Edward Littleton (died 1610)

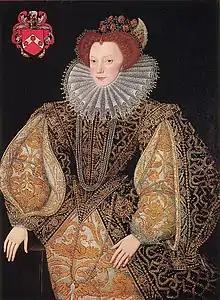
Lettice Knollys, mother of Essex, painted as Countess of Leicester. She and Sir Christopher Blount, her third husband, were an important force in the county.

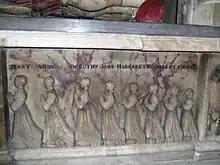
Daughters of Sir Edward Littleton and Margaret Devereux, from the double tomb in St. Michael's church, Penkridge.

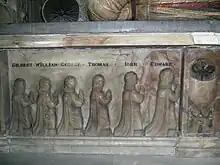
Sons of Sir Edward Littleton and Margaret Devereux, from the double tomb in St. Michael's church, Penkridge.

From the late 1580s, Edward Littleton and most of his relatives were closely allied to Robert Devereux, 2nd Earl of Essex. Even while Essex was at university, Edward Littleton, looking to the future had presented a horse to him. Edward Littleton's wife, Margaret Devereux, was a cousin of the earl. Essex regarded Staffordshire as his own county and power base. Essex's main seat, Chartley Castle, was in Staffordshire, between the county town of Stafford and Uttoxeter, and Littleton's brother, James, managed it for him. Essex was Staffordshire's senior civic official, the Custos Rotulorum, for several years. His mother Lettice Knollys lived at Drayton Bassett with her third husband, Sir Christopher Blount. Knollys became godmother to Edward Littleton's daughter Laetitia or Lettice.